Vitaly Vulf

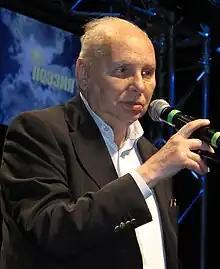
Vitaly Vulf

Vitaly Yakovlevich Vulf (Russian: Вита́лий Я́ковлевич Вульф, 23 May 1930 – 13 March 2011) was a Russian art, drama, film critic, literary critic, translator, TV and radio broadcaster.